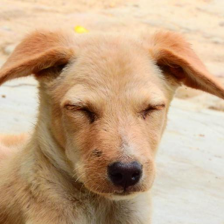
Label: animals